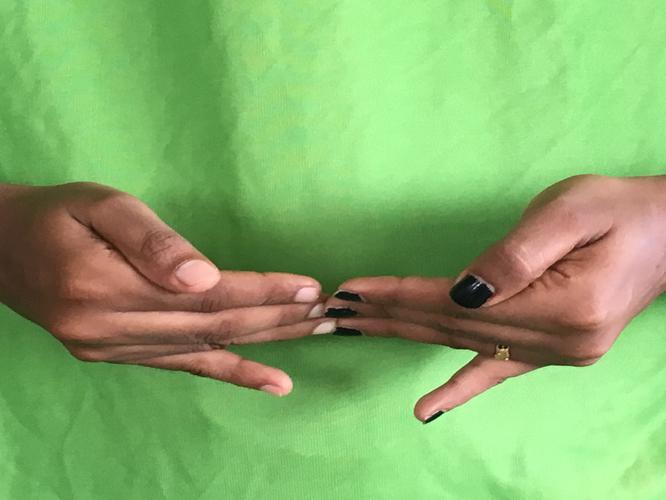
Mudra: Khatva
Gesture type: double_hand